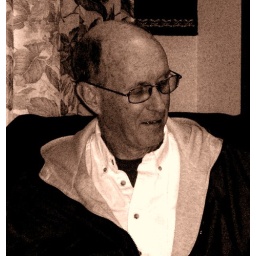
Mr. Mopes in a more lucid moment. We live for those moments here in the home for retired cattle rustlers.